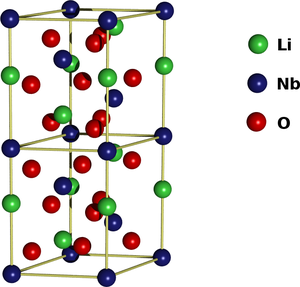
Le niobate de lithium ou niobiate de lithium est un composé chimique de niobium, de lithium et d'oxygène. C'est un matériau diélectrique solide incolore de structure cristalline trigonale. Il est transparent pour des longueurs d'onde entre 350 et 5 500 nanomètres, et sa bande interdite est de 4 eV. Son point de fusion est à 1 257 °C et sa masse volumique est 4,65 g·cm⁻³. Son numéro CAS est 12031-63-9.